Scottish religion in the seventeenth century

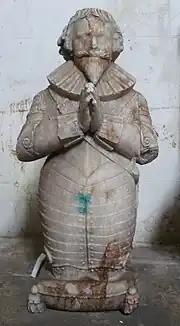
Scottish Protestant at prayer; statue in Culross Abbey

Scottish religion in the seventeenth century includes all forms of religious organisation and belief in the Kingdom of Scotland in the seventeenth century. The 16th century Reformation created a Church of Scotland, popularly known as the kirk, predominantly Calvinist in doctrine and Presbyterian in structure, to which James VI added a layer of bishops in 1584.